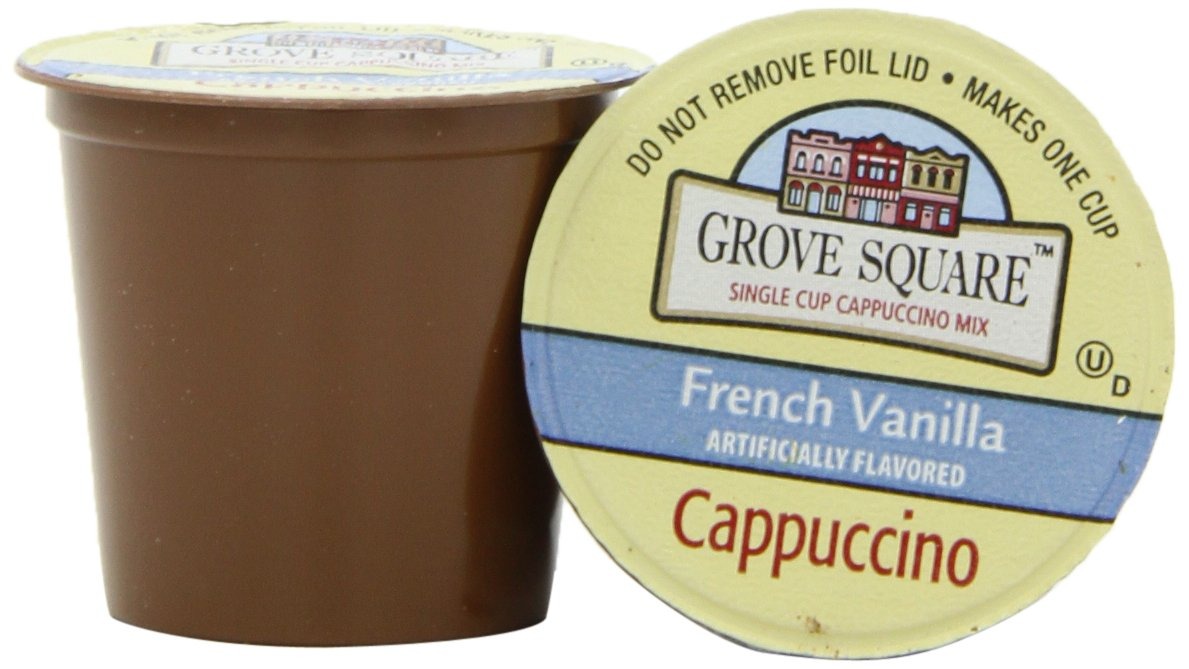
Item Name: Grove Square French Vanilla Cappuccino 96 Cups
Bullet Point 1: 4 BOXES OF 24
Bullet Point 2: A GREAT CUP OF COFFEE ANYTIME
Bullet Point 3: GROVE SQUARE
Product Description: Grove Square French Vanilla Cappuccino is a potent pick-me-up combining pure, sweet vanilla and bold coffee flavors in perfect harmony. Shake single serve cup before use. Load single serve cup into machine. Choose 8 oz. setting. Position mug below beverage outlet. Press start. Stir and enjoy. When finished, the single serve cups are hot and may drip. Help avoid dripping by tilting the single serve cup during removal from the coffee maker. Store the single serve cups at room temperature. Each order contains 96 single-serve cups.
Value: 96.0
Unit: Count

Price: 68.2